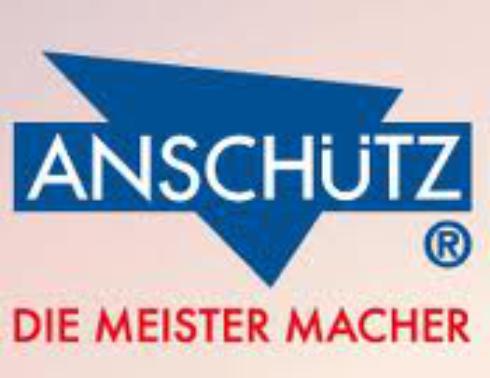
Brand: anschutz
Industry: Others